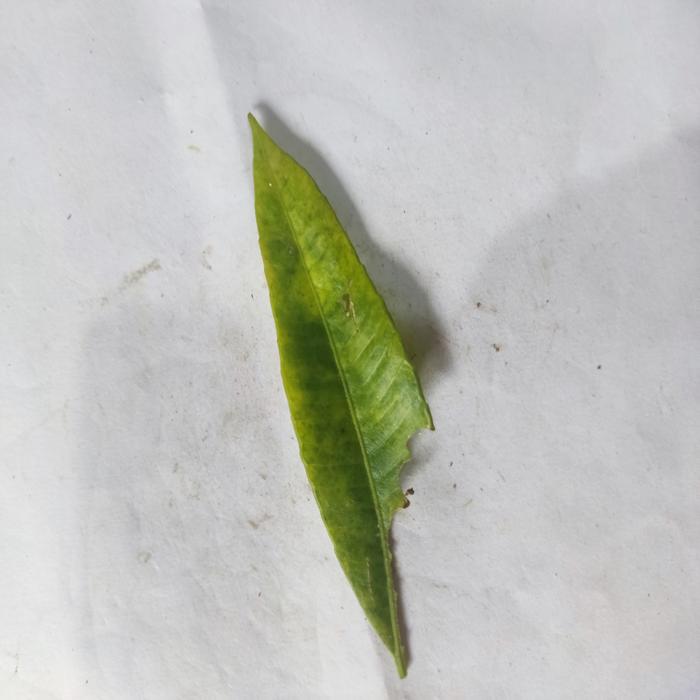
Crop: Hog Plum
Leaf condition: Anthracnose